Province of Chieti

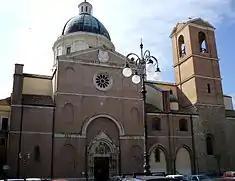
The Basilica of San Tommaso Apostolo, Ortona, where are the remains of the saint

The old part of the town ("centro storico") features a number of interesting buildings and churches dating from the 12th to the 18th century, including: